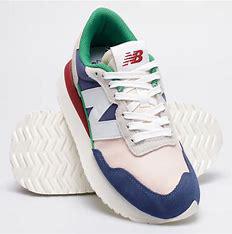
Brand: New
Model: Balance 237